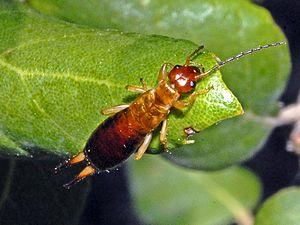
Forficula decipiens est une espèce de dermaptères de la famille des Forficulidae.